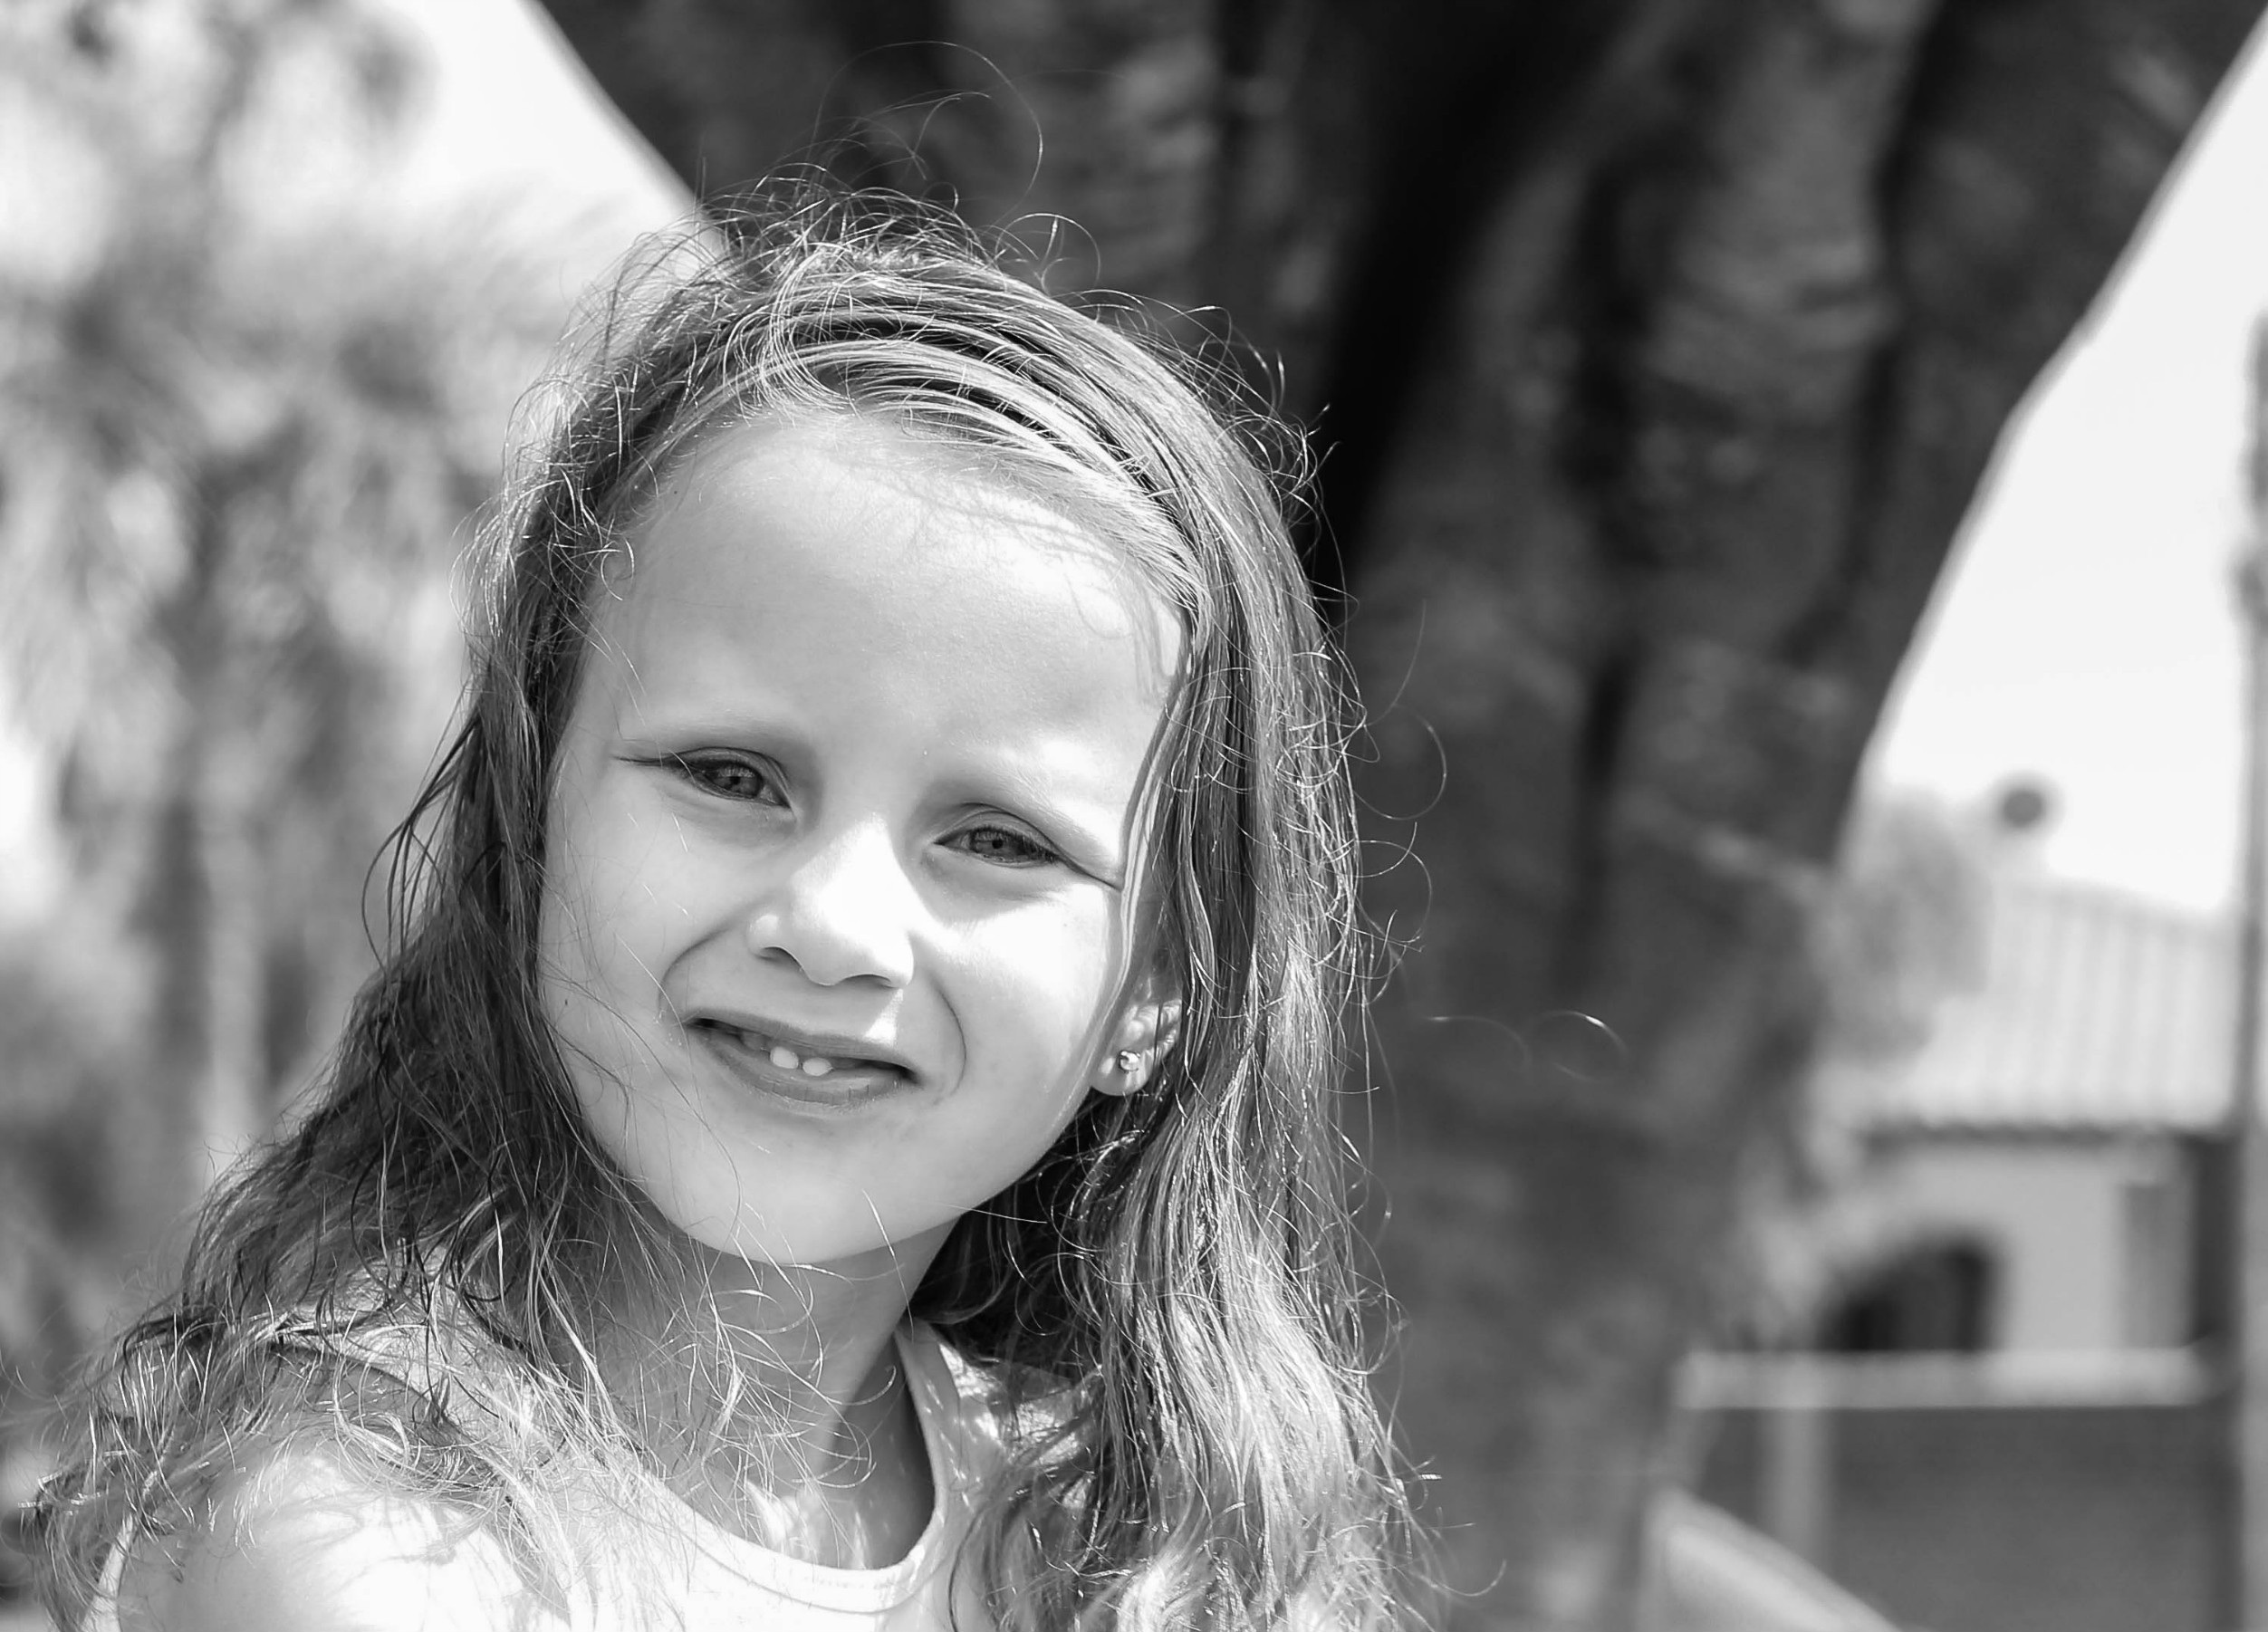
person, black and white, girl, woman, white, photography, portrait, model, child, black, monochrome, lady, facial expression, smile, face, children, dress, happy, eye, photograph, beauty, emotion, little girl, photo shoot, monochrome photography, portrait photography